Madison Kocian

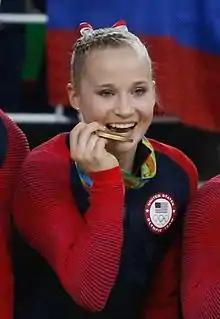
Kocian at the 2016 Summer Olympics

Madison Taylor Kocian (born June 15, 1997) is an American retired artistic gymnast. On the uneven bars, she is one of four 2015 World co-champions and the 2016 Olympic silver medalist. She was part of the gold medal-winning team dubbed the "Final Five" at the 2016 Summer Olympics in Rio de Janeiro, and she was a member of the first-place American teams at the 2014 and 2015 World Artistic Gymnastics Championships. She graduated from the University of California, Los Angeles in 2020, where she was a member of its women's gymnastics team. She helped the UCLA Bruins win the 2018 NCAA Championships. She is the second female gymnast to win NCAA, World, and Olympic championship titles, after Kyla Ross.